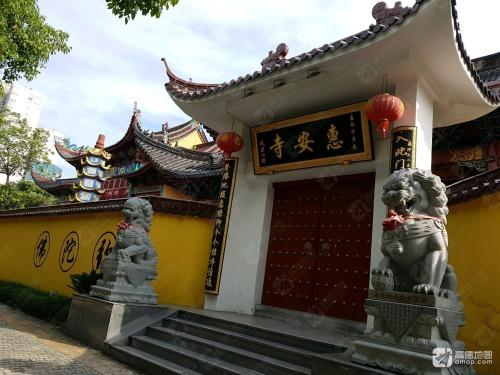
地标名称：惠安寺
所在城市：台州市·椒江区